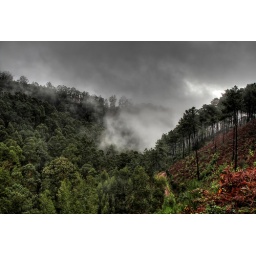
The forest in the clouds